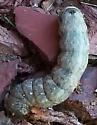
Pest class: cutworms